Adams Park

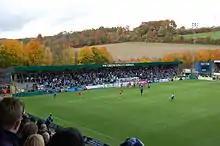
BMI Healthcare Terrace at Adams Park

Originally called the Valley End, the Beechdean Terrace is the home supporters' end for football matches, and the only remaining standing accommodation in the stadium. The original licensed capacity of the terrace was 2,136; however, this was reduced by the club to 1,717 to maintain a total licensed capacity for the whole stadium of 10,000 after the extension of the Hillbottom Road end by 1,000 seats in 2001. After the Sports Grounds Safety Authority re-evaluated the extent of the viewing area on the Valley End that was permitted to be included in the total capacity calculation in October 2015, the terrace's maximum capacity was provisionally reduced from 2,131 (officially licensed 1,717) to 1,494 pending remedial work to be carried out by the club in the near future.